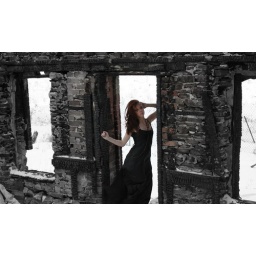
The girl in the door